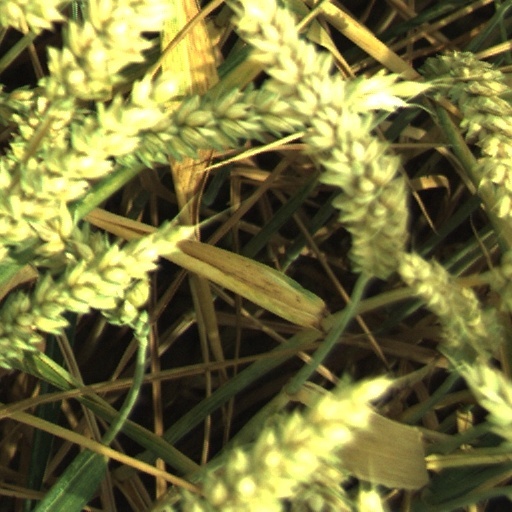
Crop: wheat